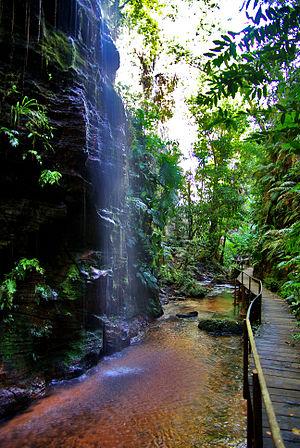
Imperatriz est une ville de l'État du Maranhão, au Brésil. Sa population était estimée à 247 505 habitants en 2010. La municipalité s'étend sur 1 368 km². Son altitude moyenne est de 95 mètres.